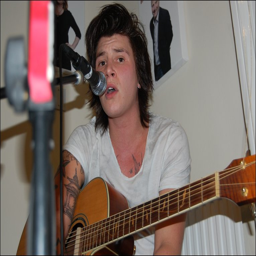
person is the lead singer